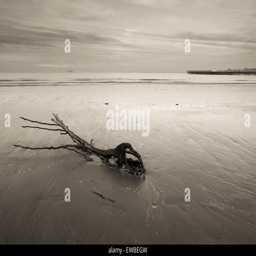
the beach in winter with driftwood